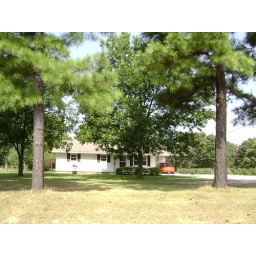
Massive pine trees in front of Sonny and Margie's home.